Grand Calumet River

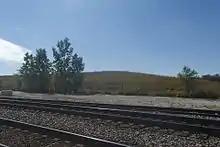
The USS Smelter and Lead Refinery site, one of several Superfund sites along the Grand Calumet.

The portion of the Grand Calumet within Indiana has been designated a Great Lakes Areas of Concern (AoC) under the Great Lakes Water Quality Agreement, one of 43 sites favored with such a designation. The Grand Calumet has been listed as one of the 43 AoCs since 1986.